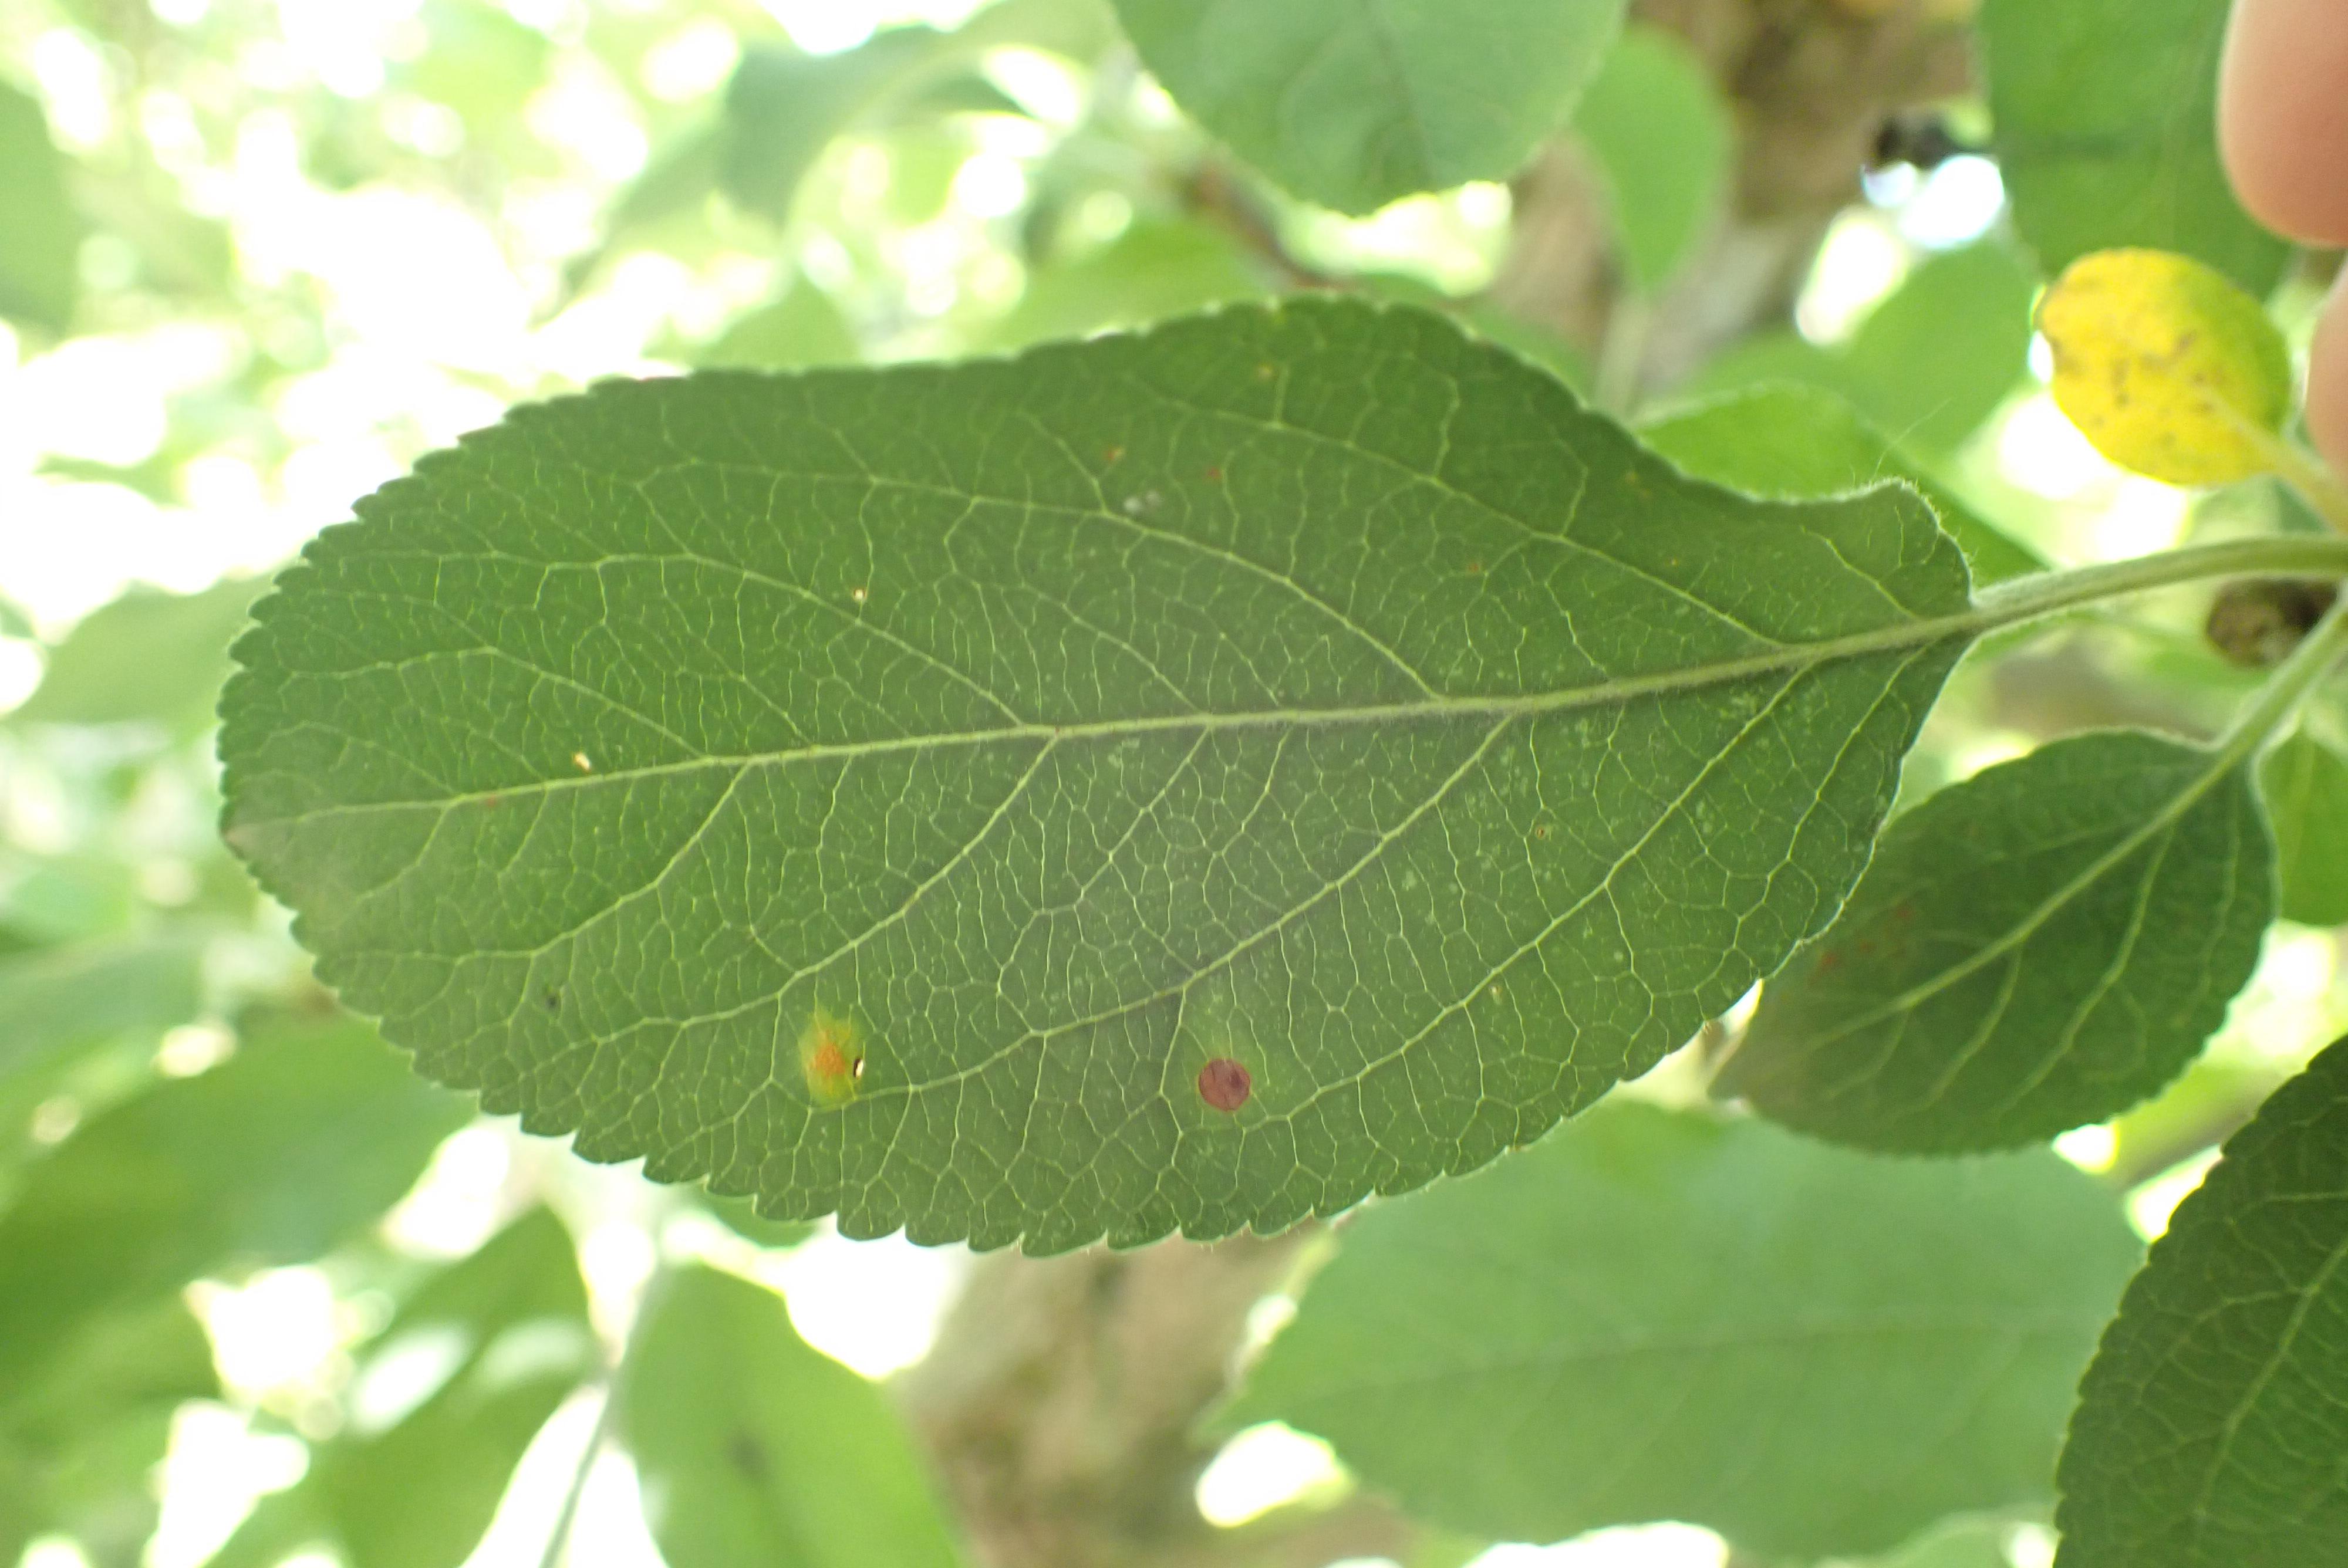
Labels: rust, frog_eye_leaf_spot